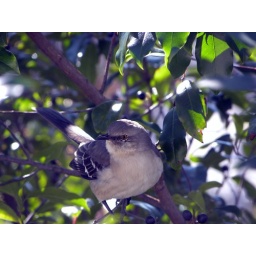
Mockingbird running the show on orange street in wilmington north carolina